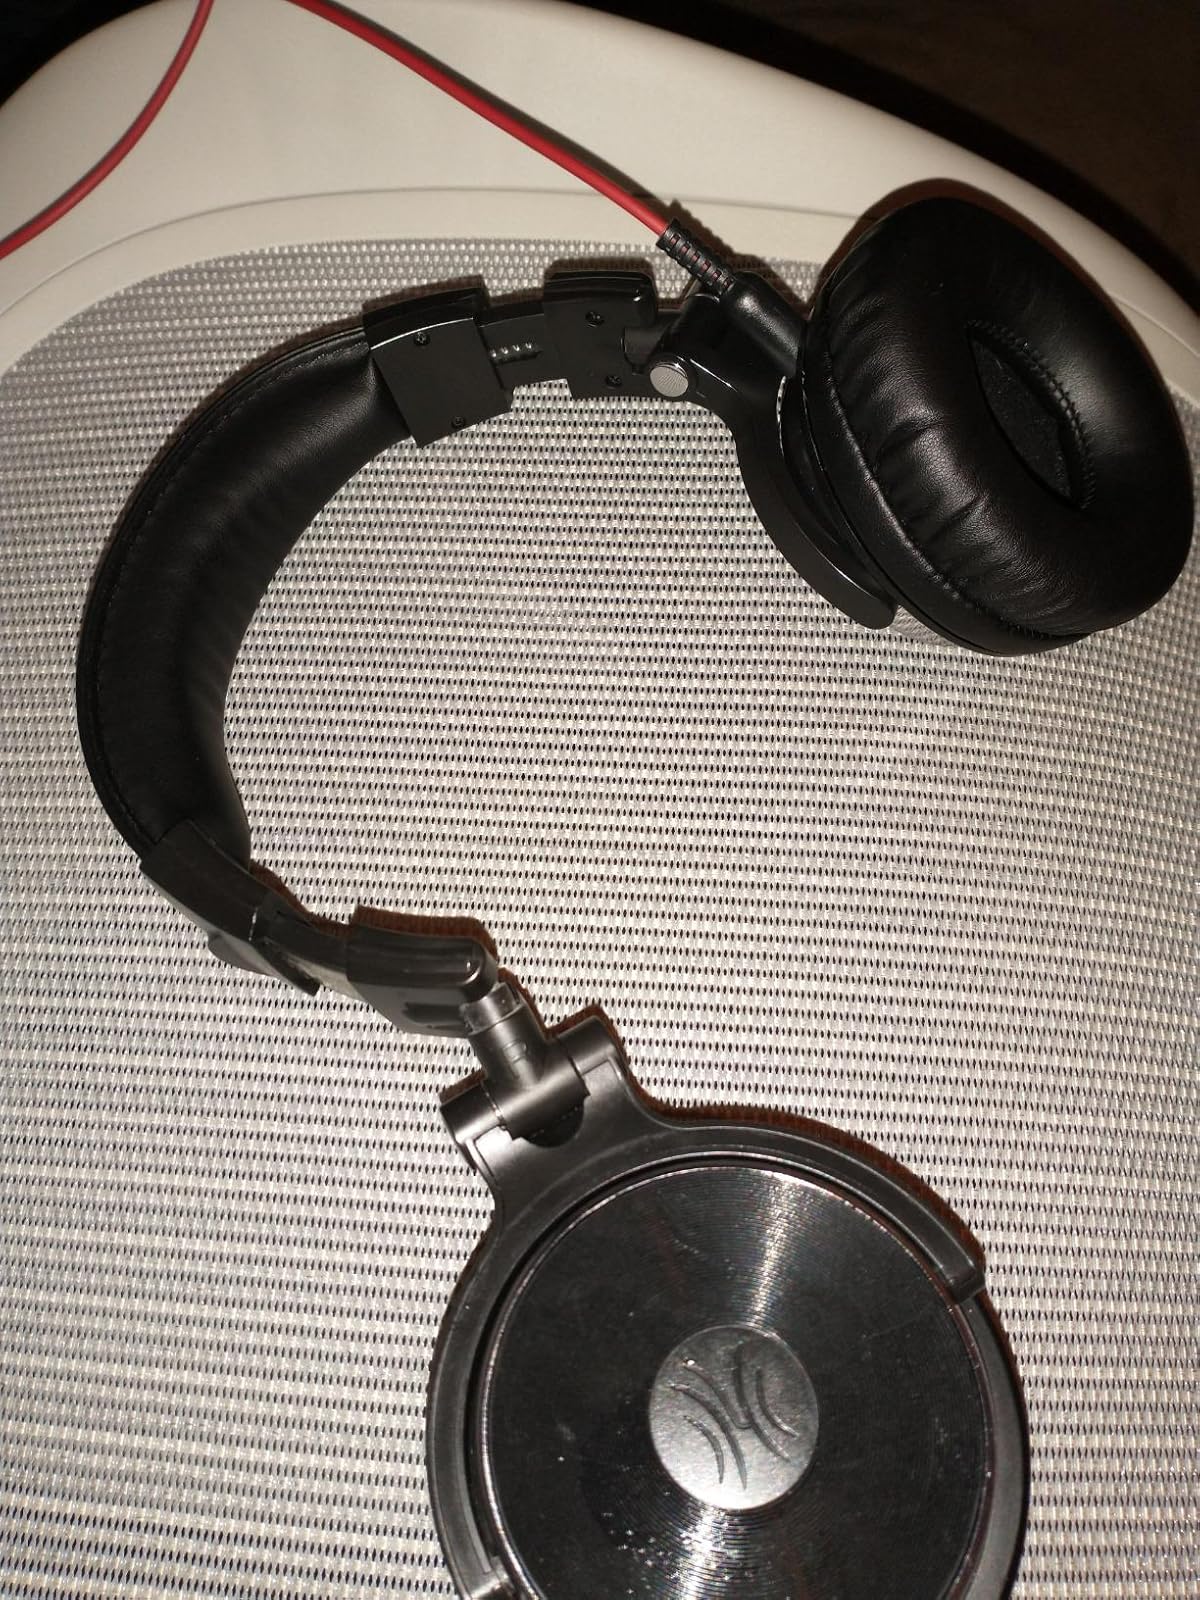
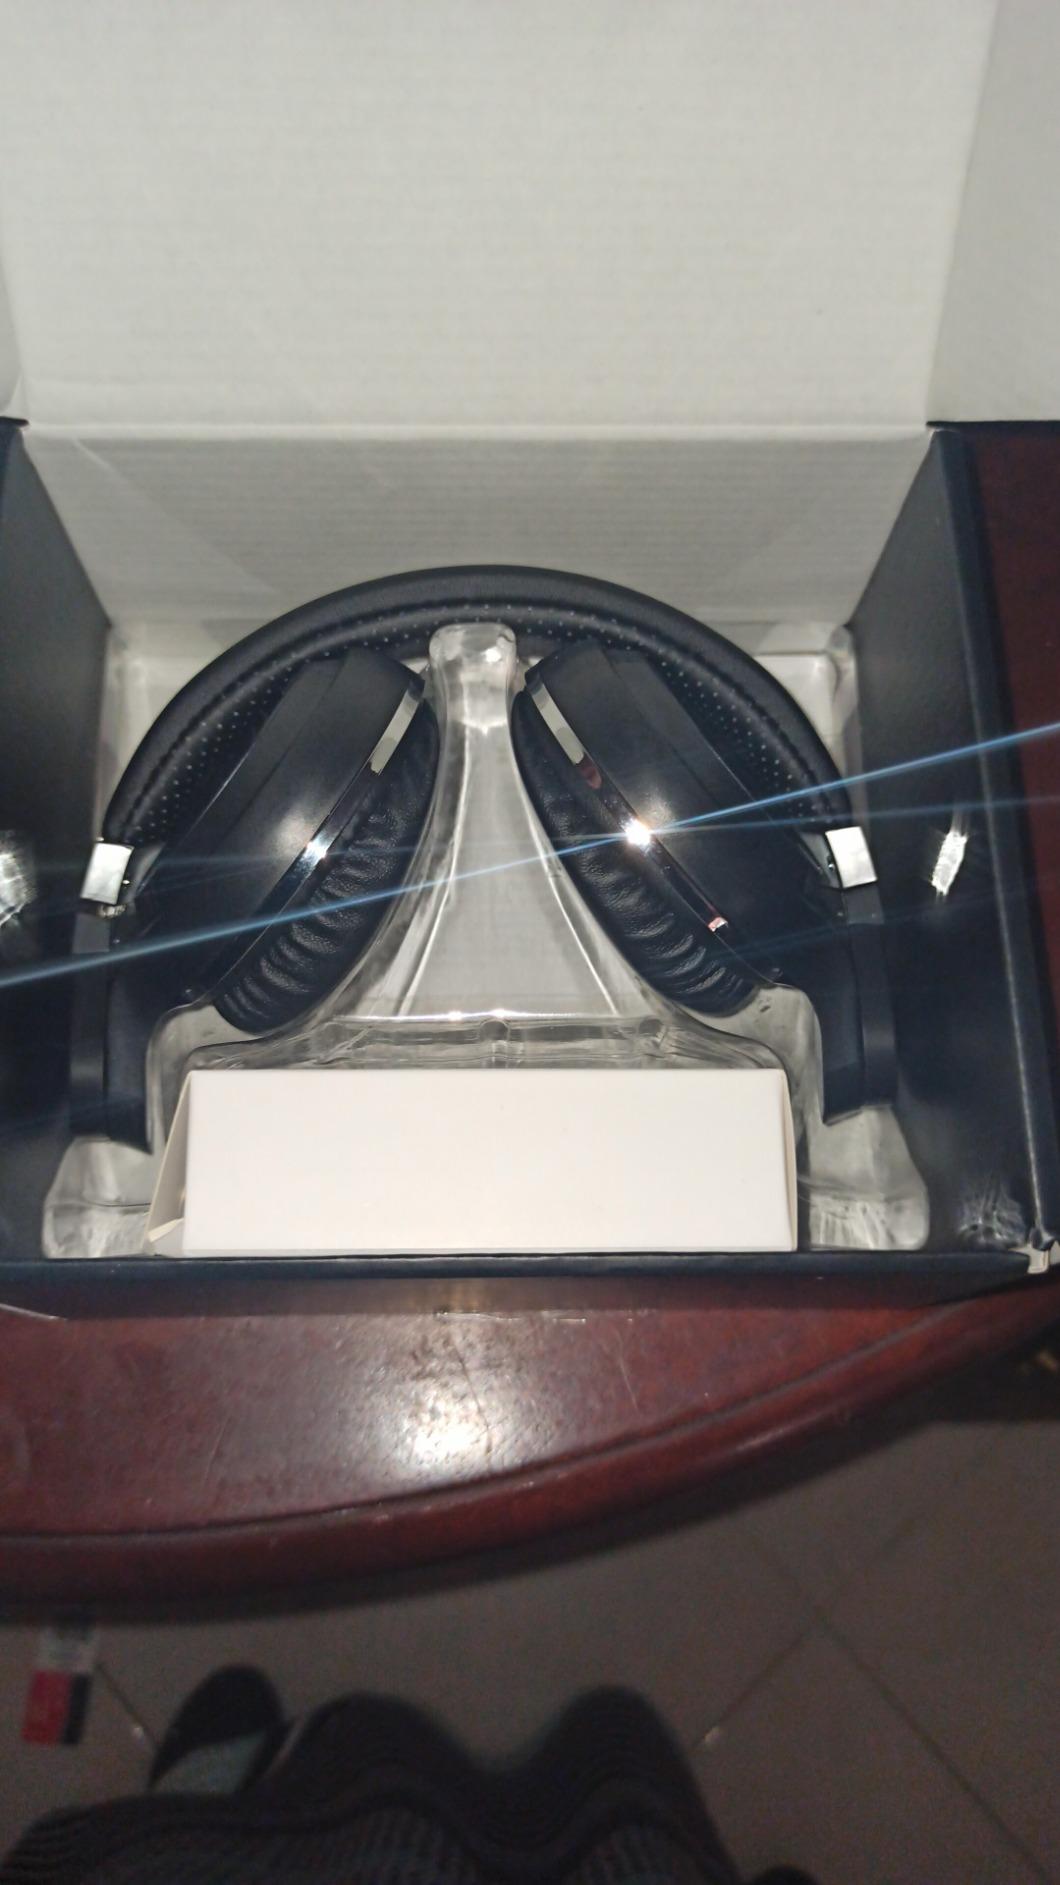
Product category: headphones
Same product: no